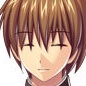
Portrait style: Anime Portrait